Jean-Gabriel Diarra

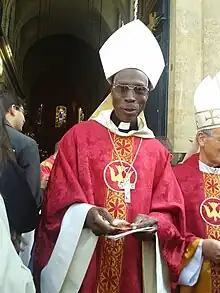
Diarra in 2014

Jean-Gabriel Diarra (12 July 1945 – 28 October 2019) was a Malian Roman Catholic bishop.